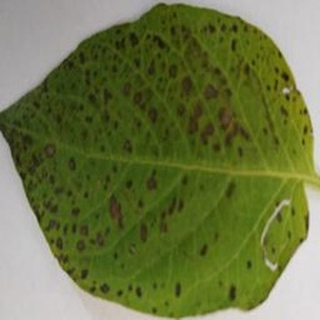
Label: potato_early_blight